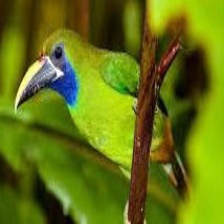
Species: BLUE THROATED TOUCANET
Scientific name: AULACORHYNCHUS CAERULEOGULARIS
ImageNet parent category: toucan